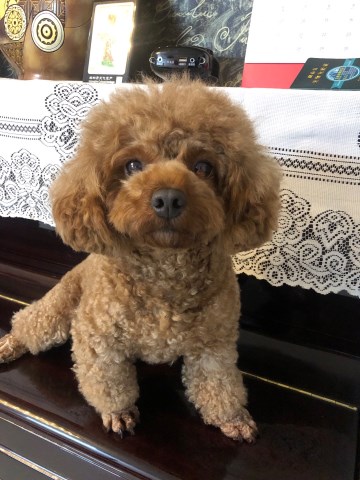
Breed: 7449-n000128-teddy